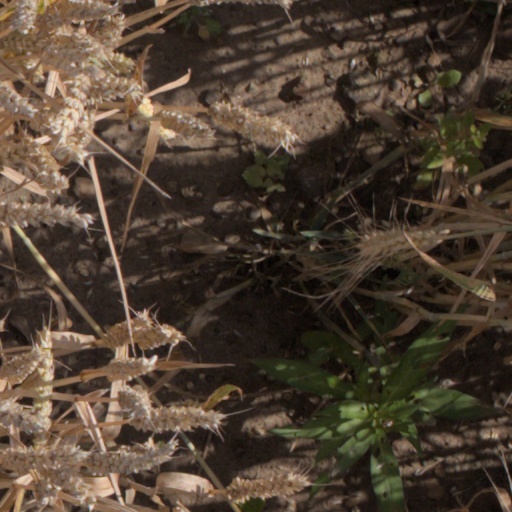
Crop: wheat